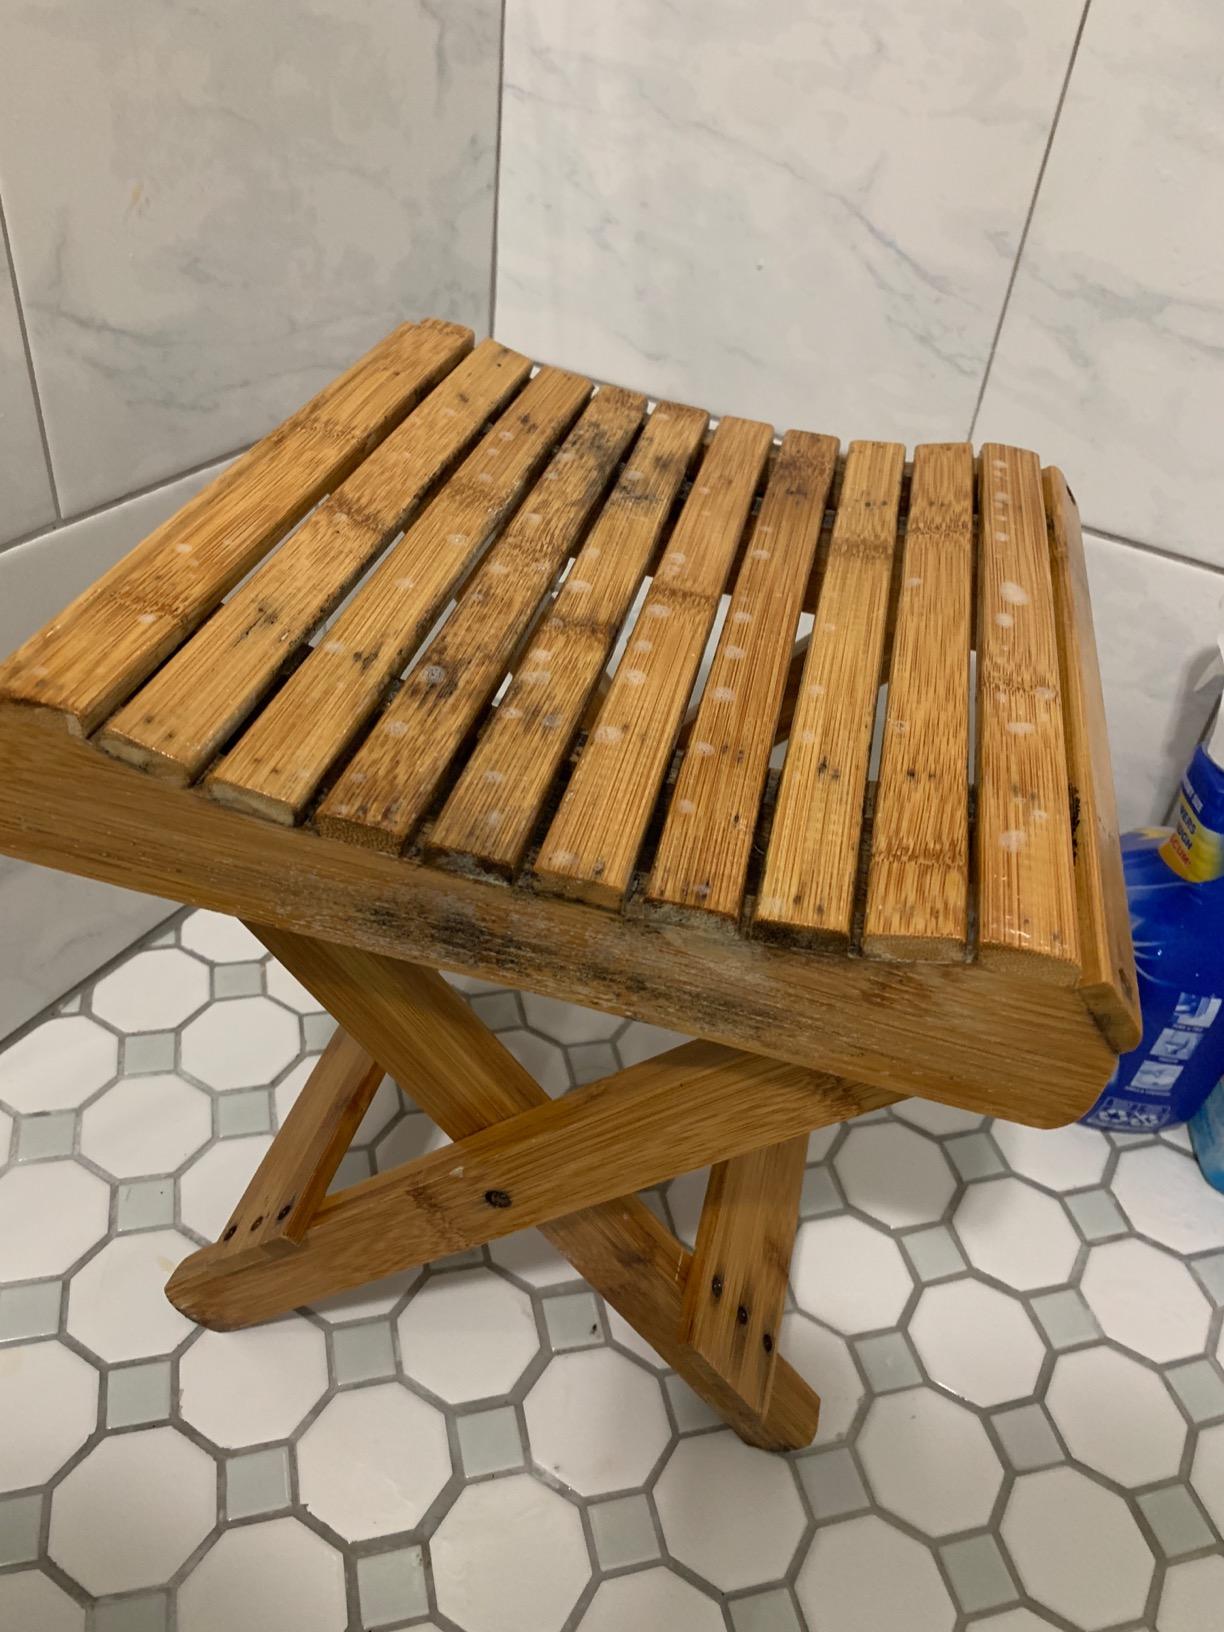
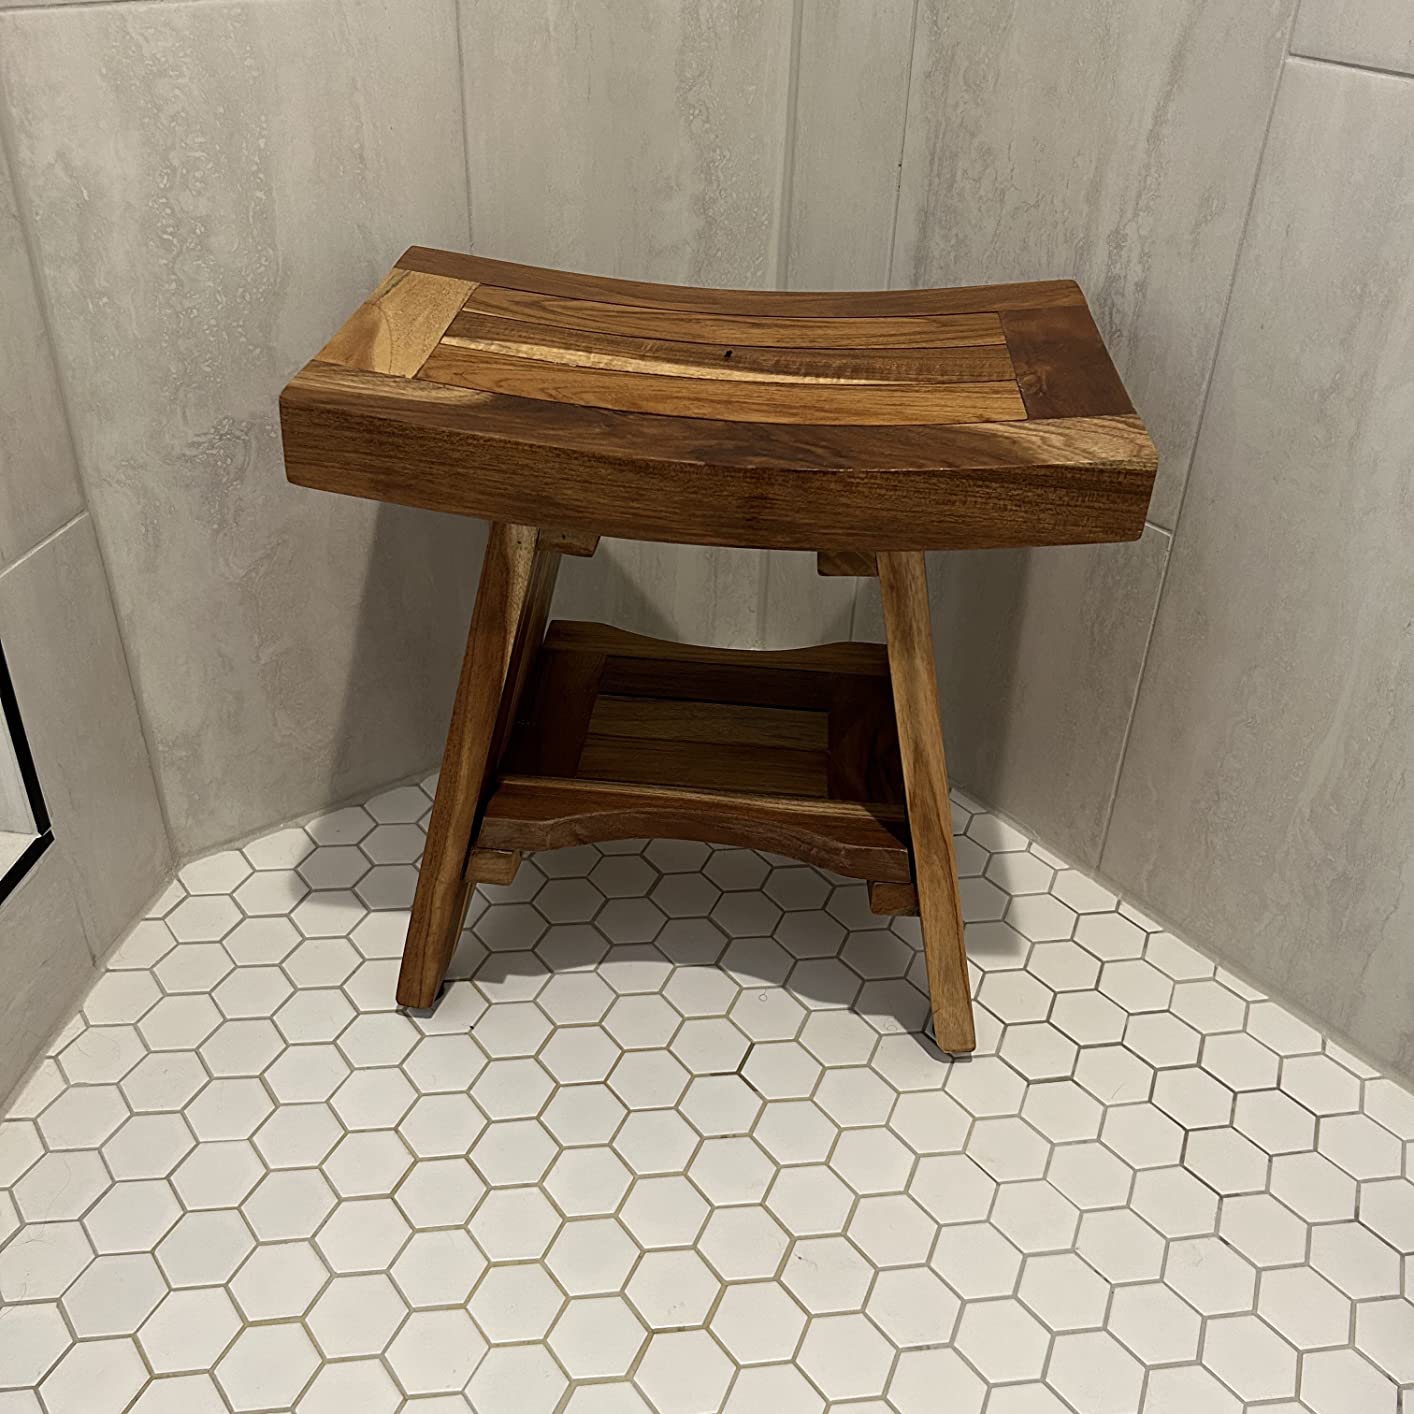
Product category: stool
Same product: no